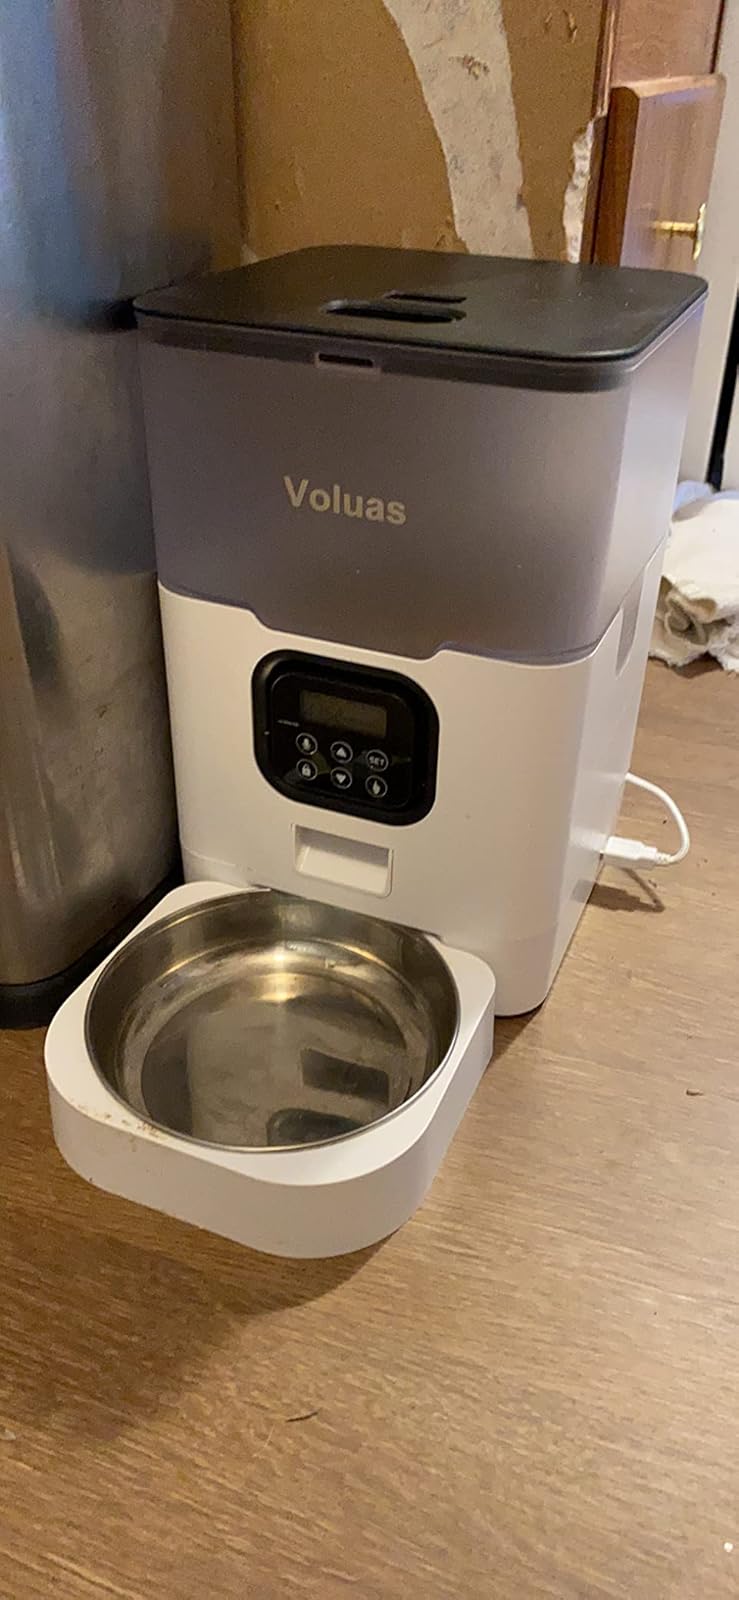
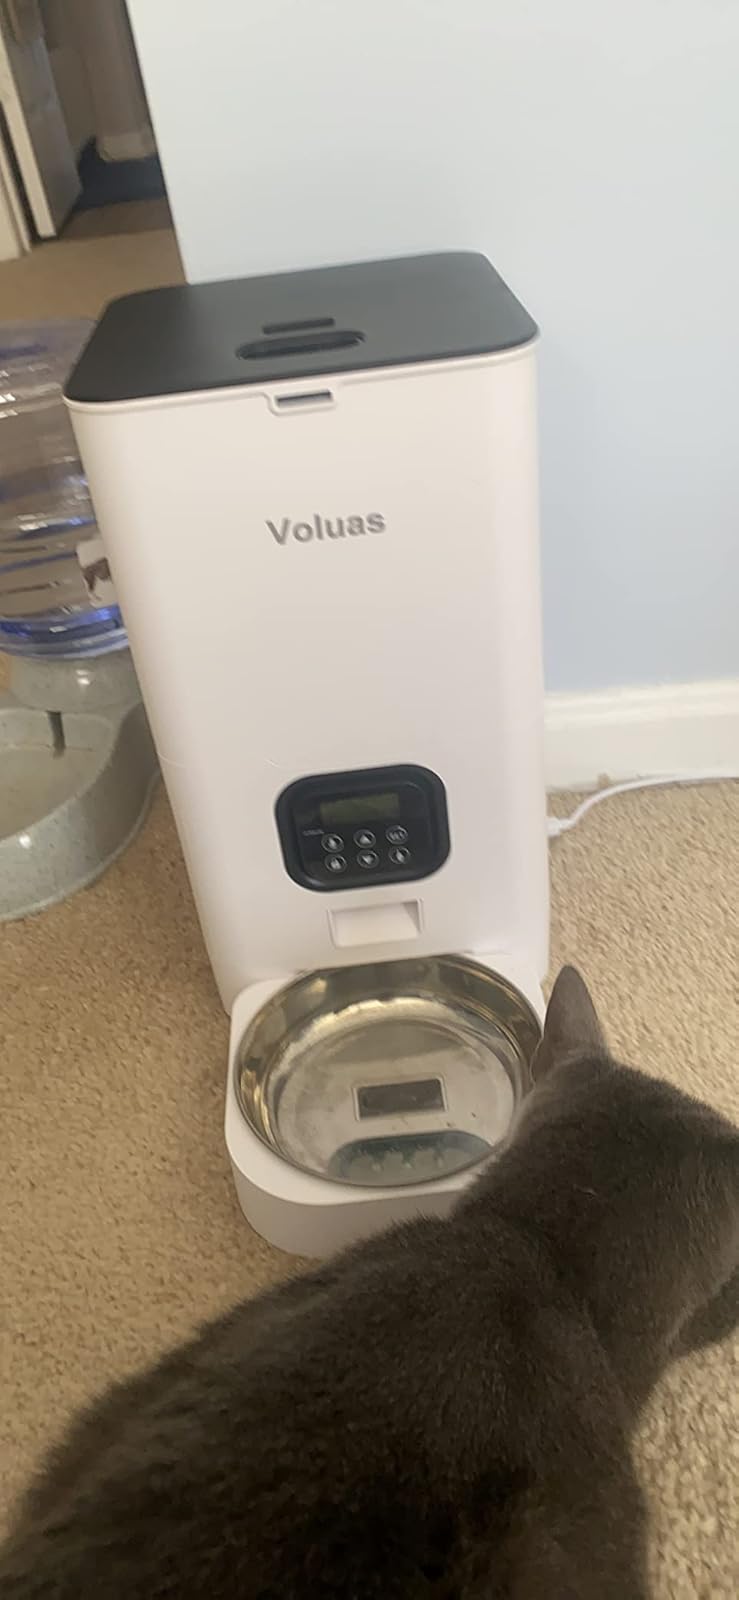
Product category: items_feeder
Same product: no